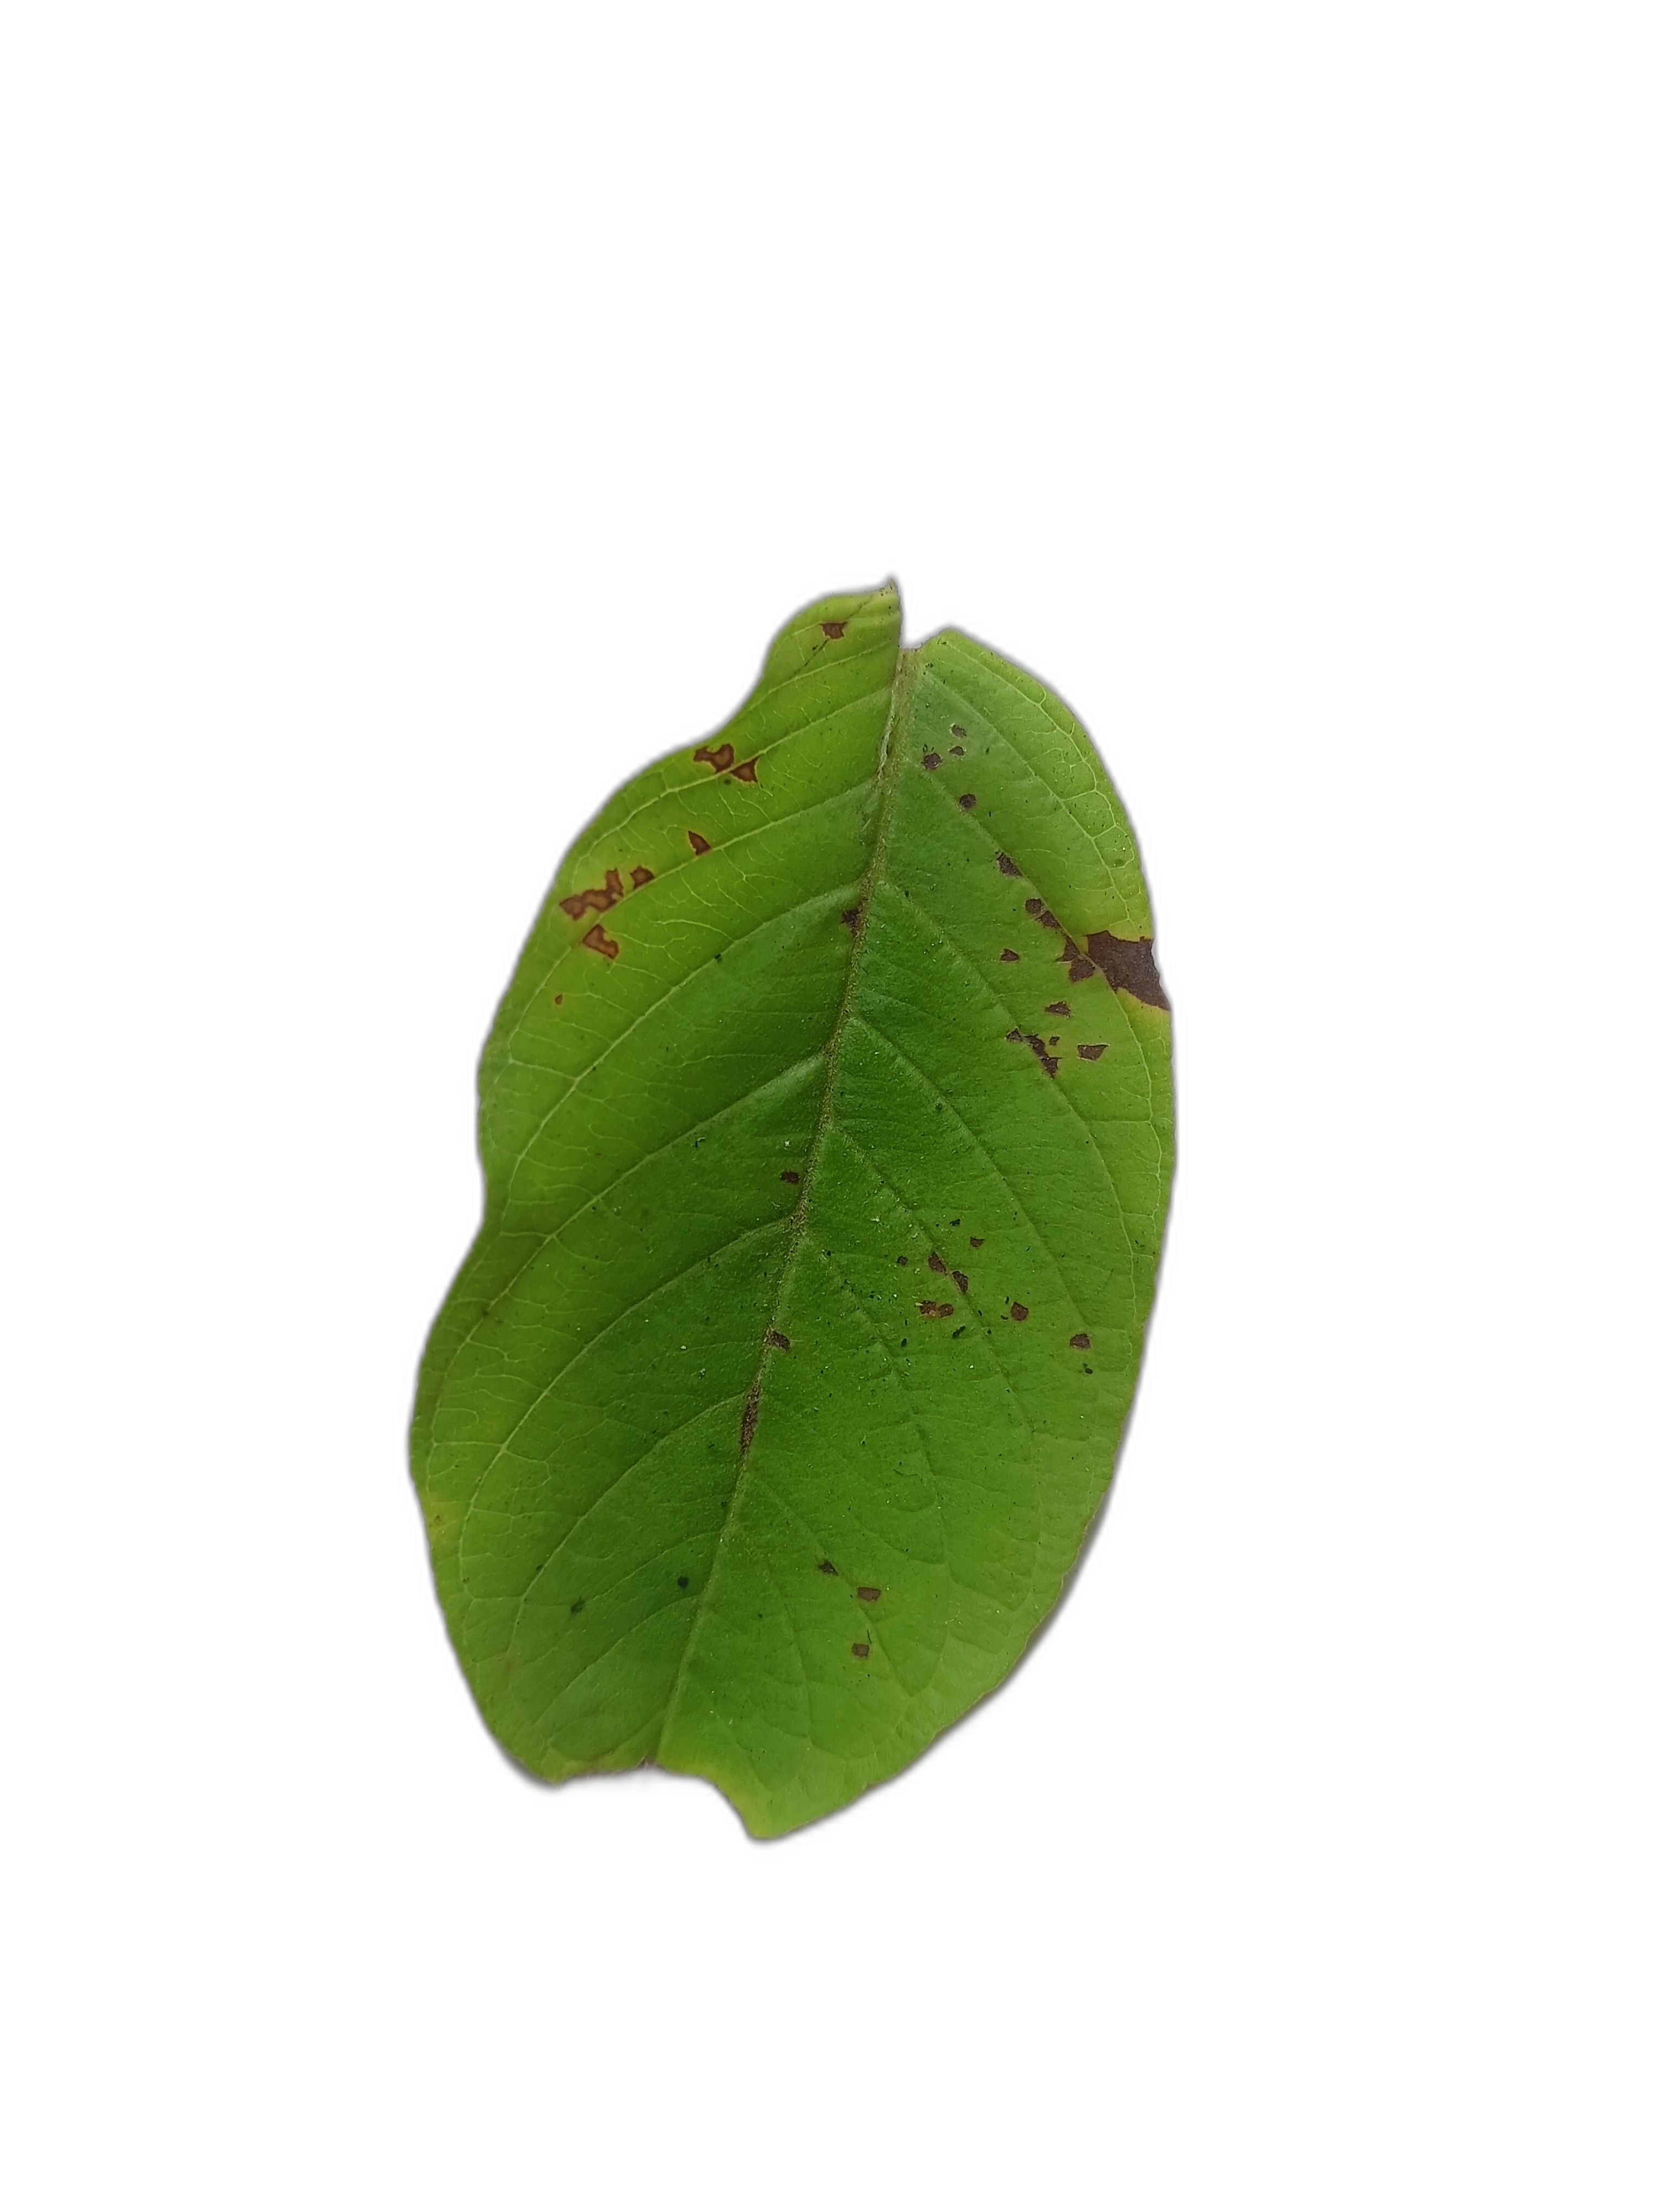
Plant part: leaf
Disease: Dot